Haitian Vodou

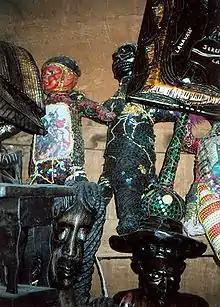
Vodou paraphernalia for sale at the Marché de Fer (Iron Market) in Port-au-Prince, Haiti.

Vodou is a religion. More specifically, scholars have characterised it as an Afro-Haitian religion, and as Haiti's "national religion". Its main structure derives from the African traditional religions of West and Central Africa which were brought to Haiti by enslaved Africans between the 16th and 19th centuries. Of these, the greatest influences came from the Fon and Bakongo peoples. On the island, these African religions mixed with the iconography of European-derived traditions such as Catholicism and Freemasonry, taking the form of Vodou around the mid-18th century. In combining varied influences, Vodou has often been described as syncretic, a product of creolization, or alternatively as a "symbiosis".